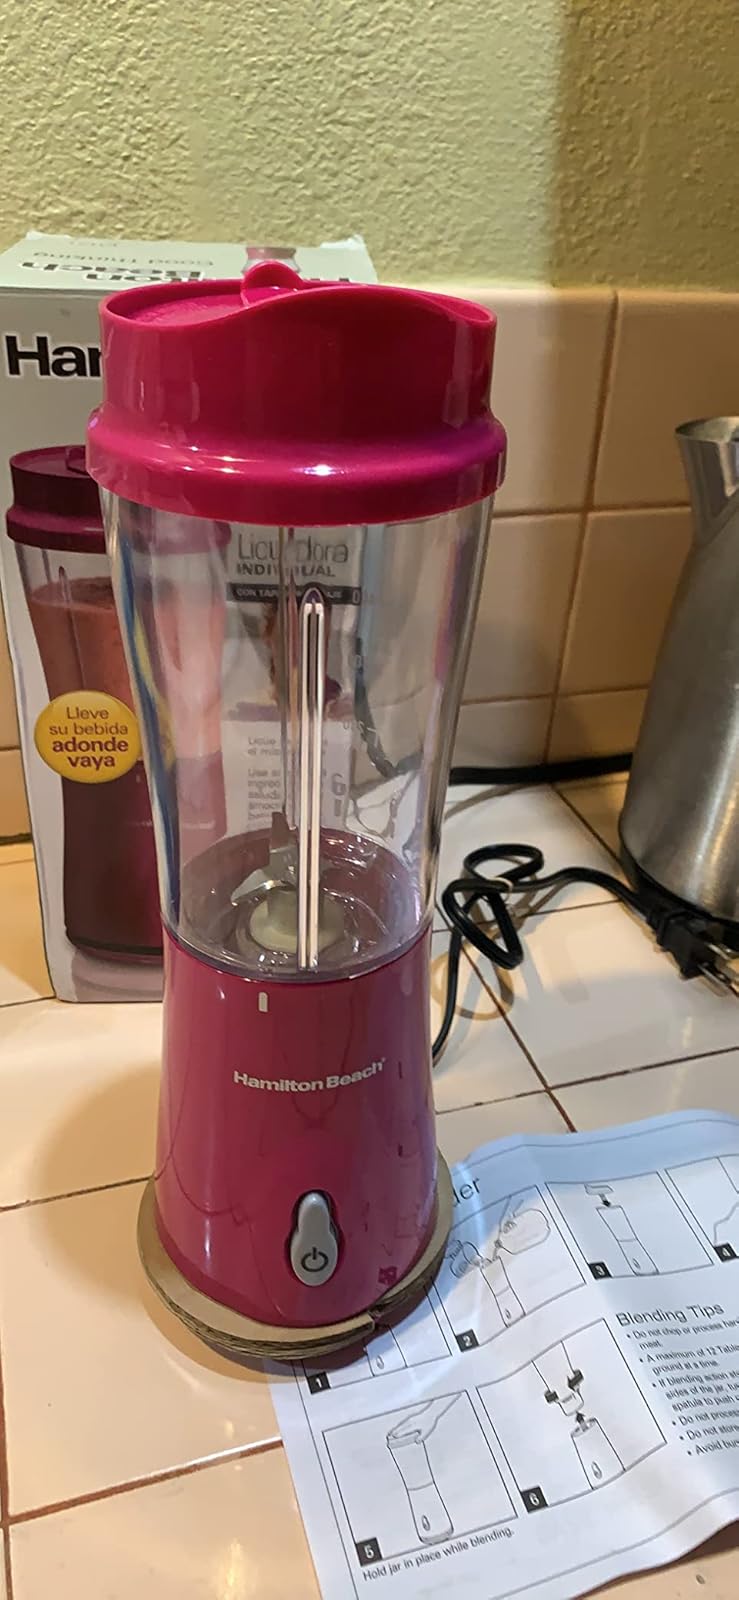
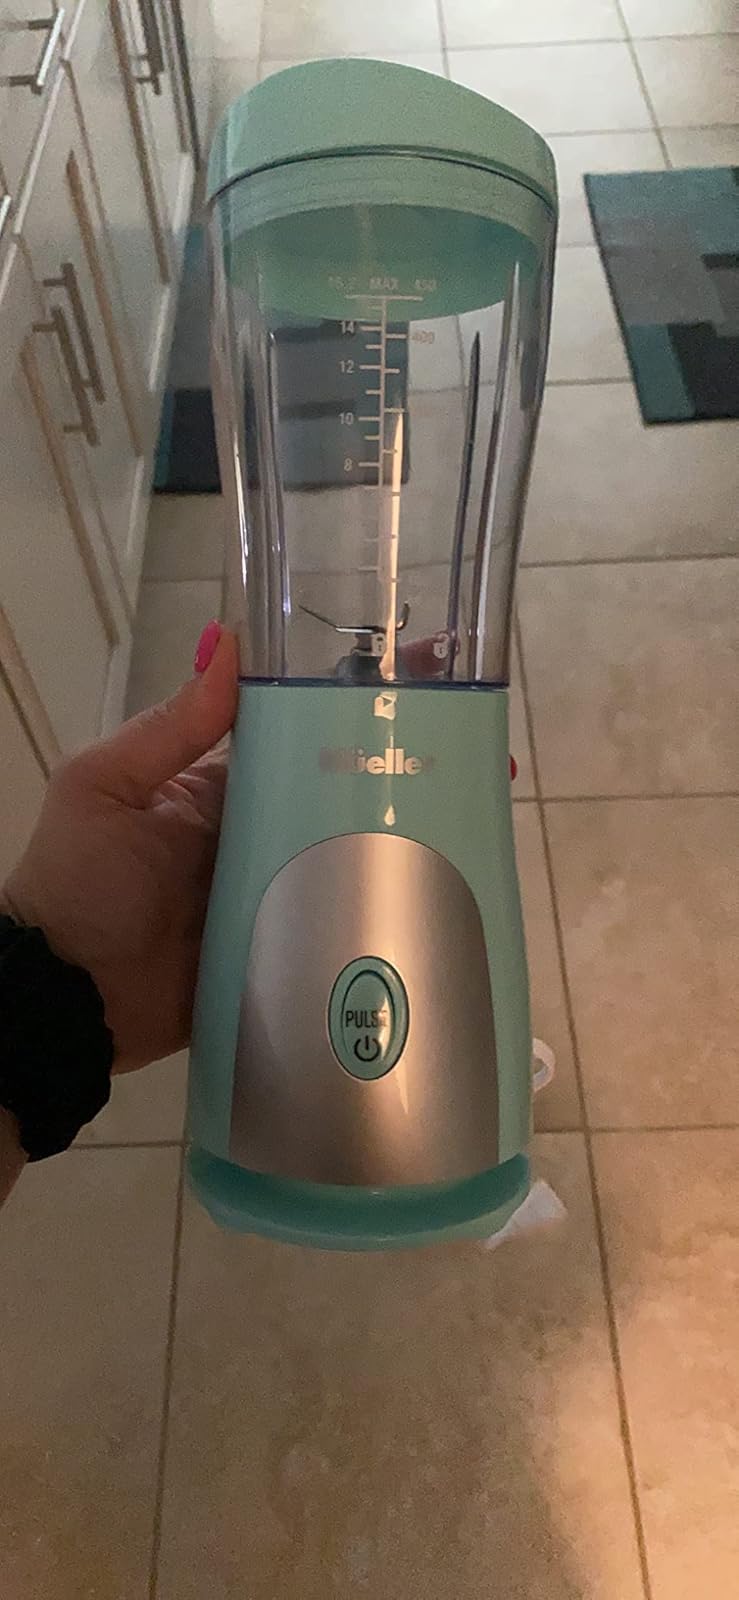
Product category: items_blender
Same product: no